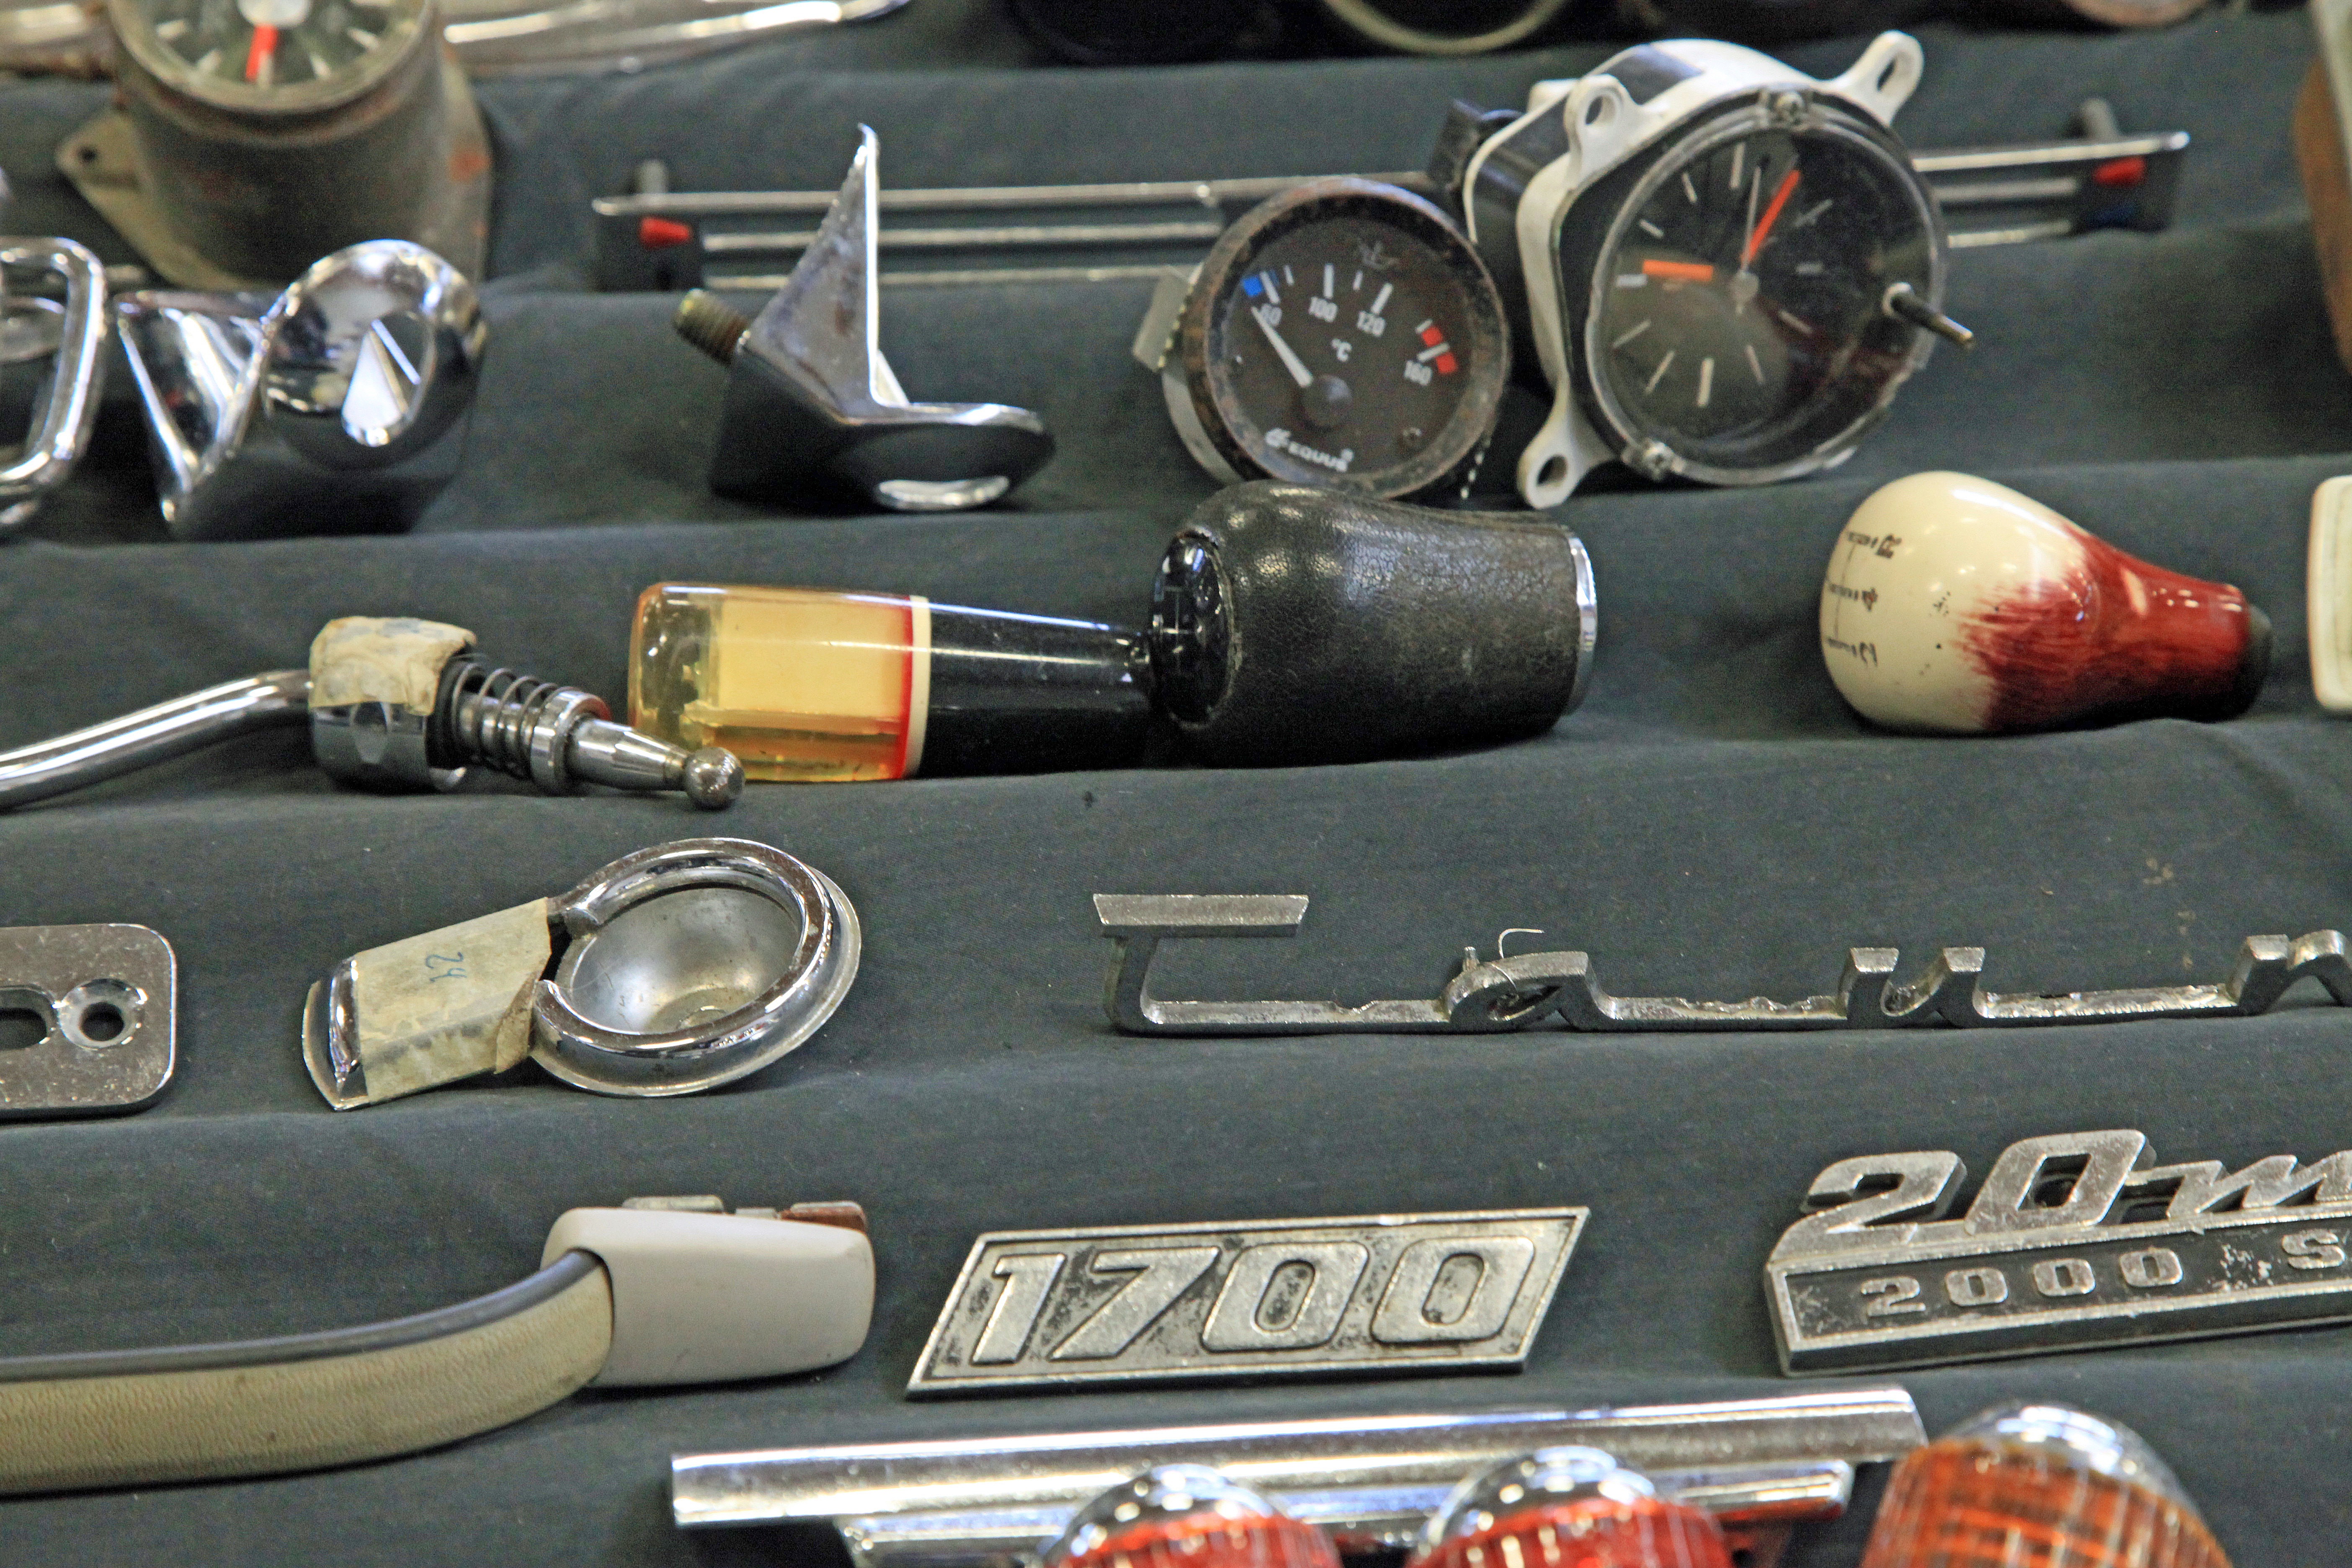
car, repair, vehicle, metal, auto, engine, oldtimer, spare parts, firearm, land vehicle, auto parts, automobile make, automotive exterior, luxury vehicle